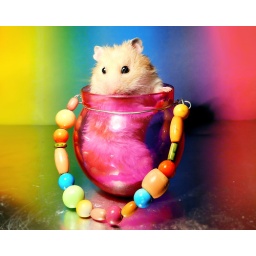
Kokosanka in pink pot